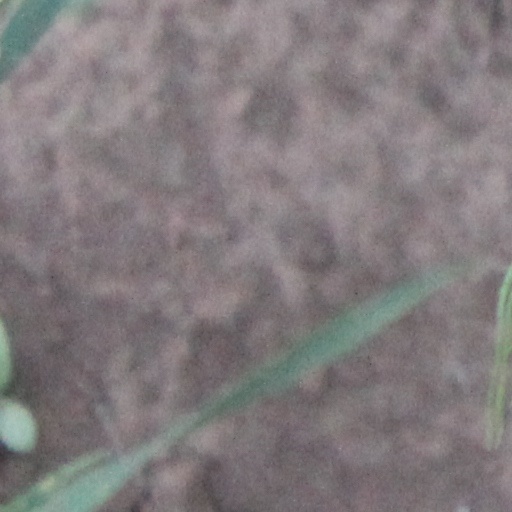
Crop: wheat